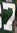
Number: 7